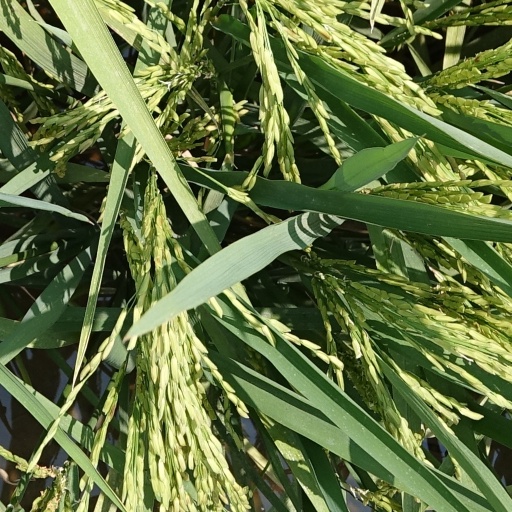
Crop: rice